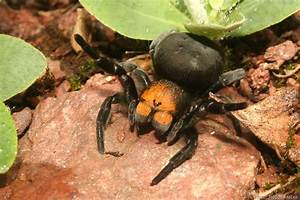
Label: spider